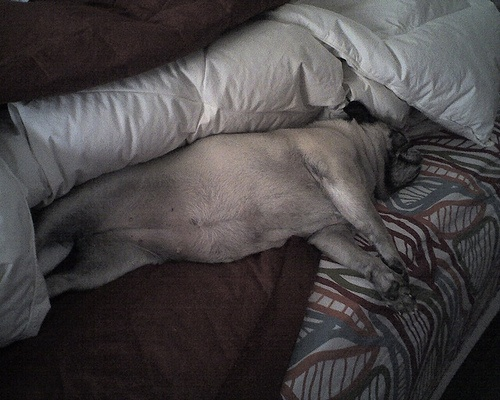
A large dog sleeping on a couch with blankets.
Sleeping bull dog sprawled on an unmade bed.
A pug dog stretches out on her master's bed.
A cute dog stretches out as it falls asleep.
A white and black dog latin ton brown and white blankets.